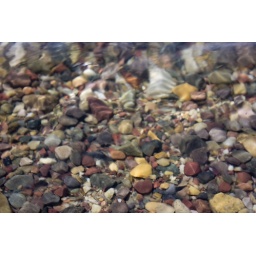
rocks in the lake